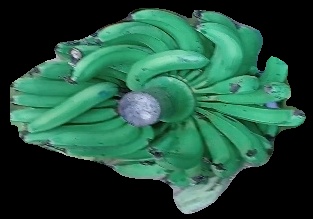
Variety: pachbale
Grade: grade3